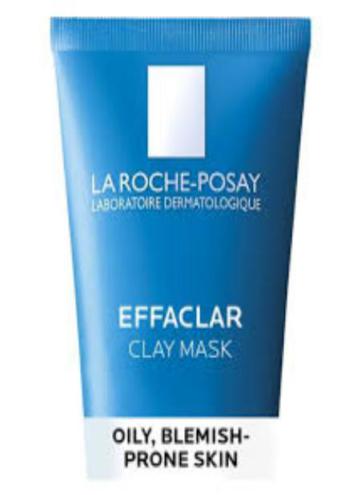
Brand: la roche-posay
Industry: Necessities